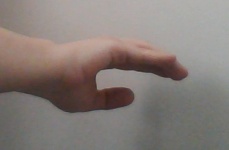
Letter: jeem